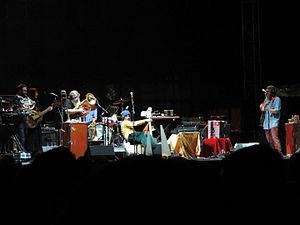
Neutral Milk Hotel est un groupe de rock indépendant américain, originaire de Ruston, en Louisiane. Il est fondé en 1989, et mené par Jeff Mangum accompagné d'autres musiciens sur les deux albums du groupe